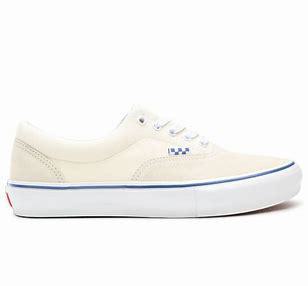
Brand: Vans
Model: Era Skate